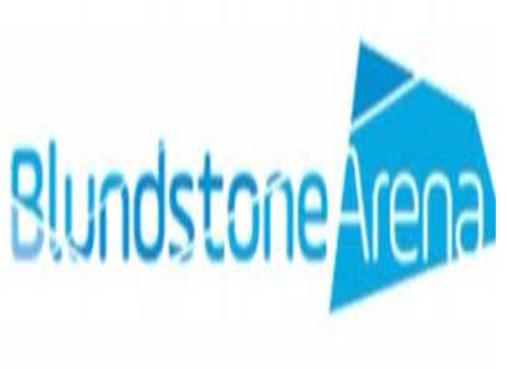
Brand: Blundstone
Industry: Clothes